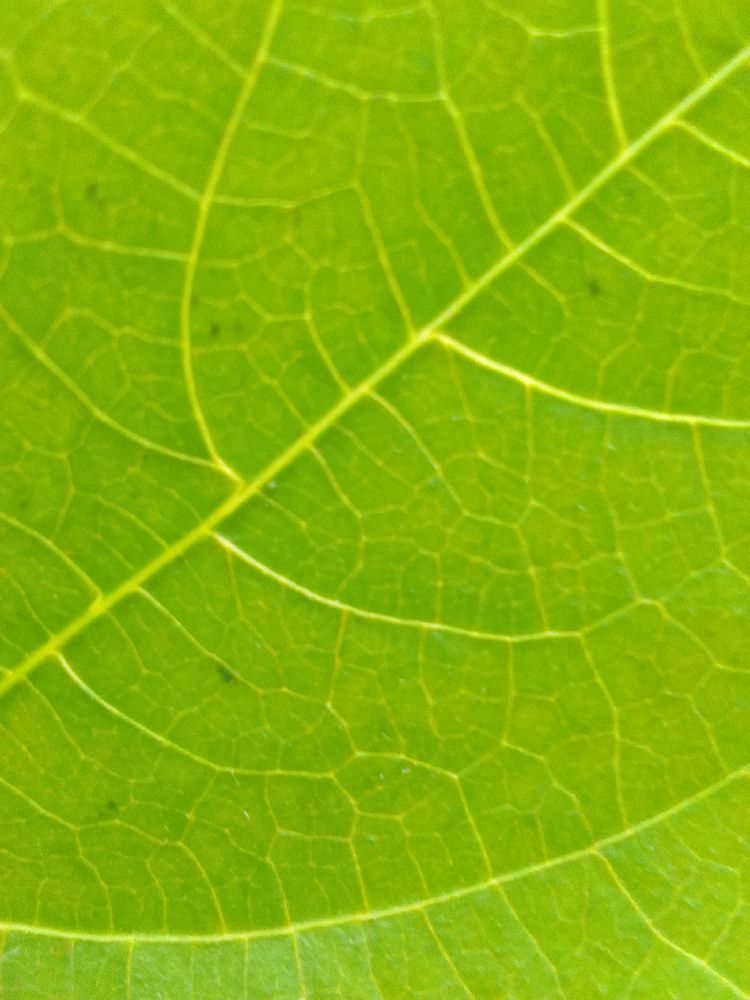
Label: healthy